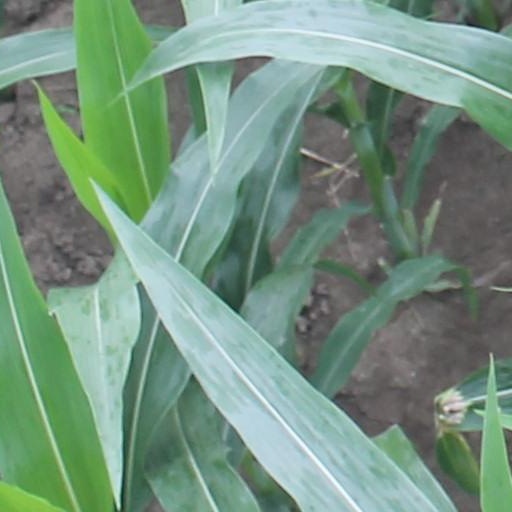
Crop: maize; corn